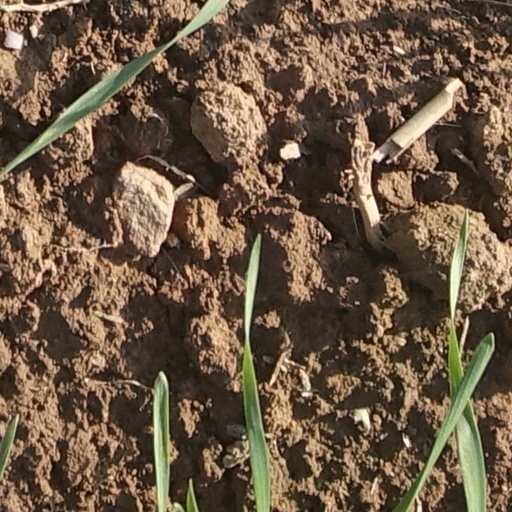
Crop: wheat